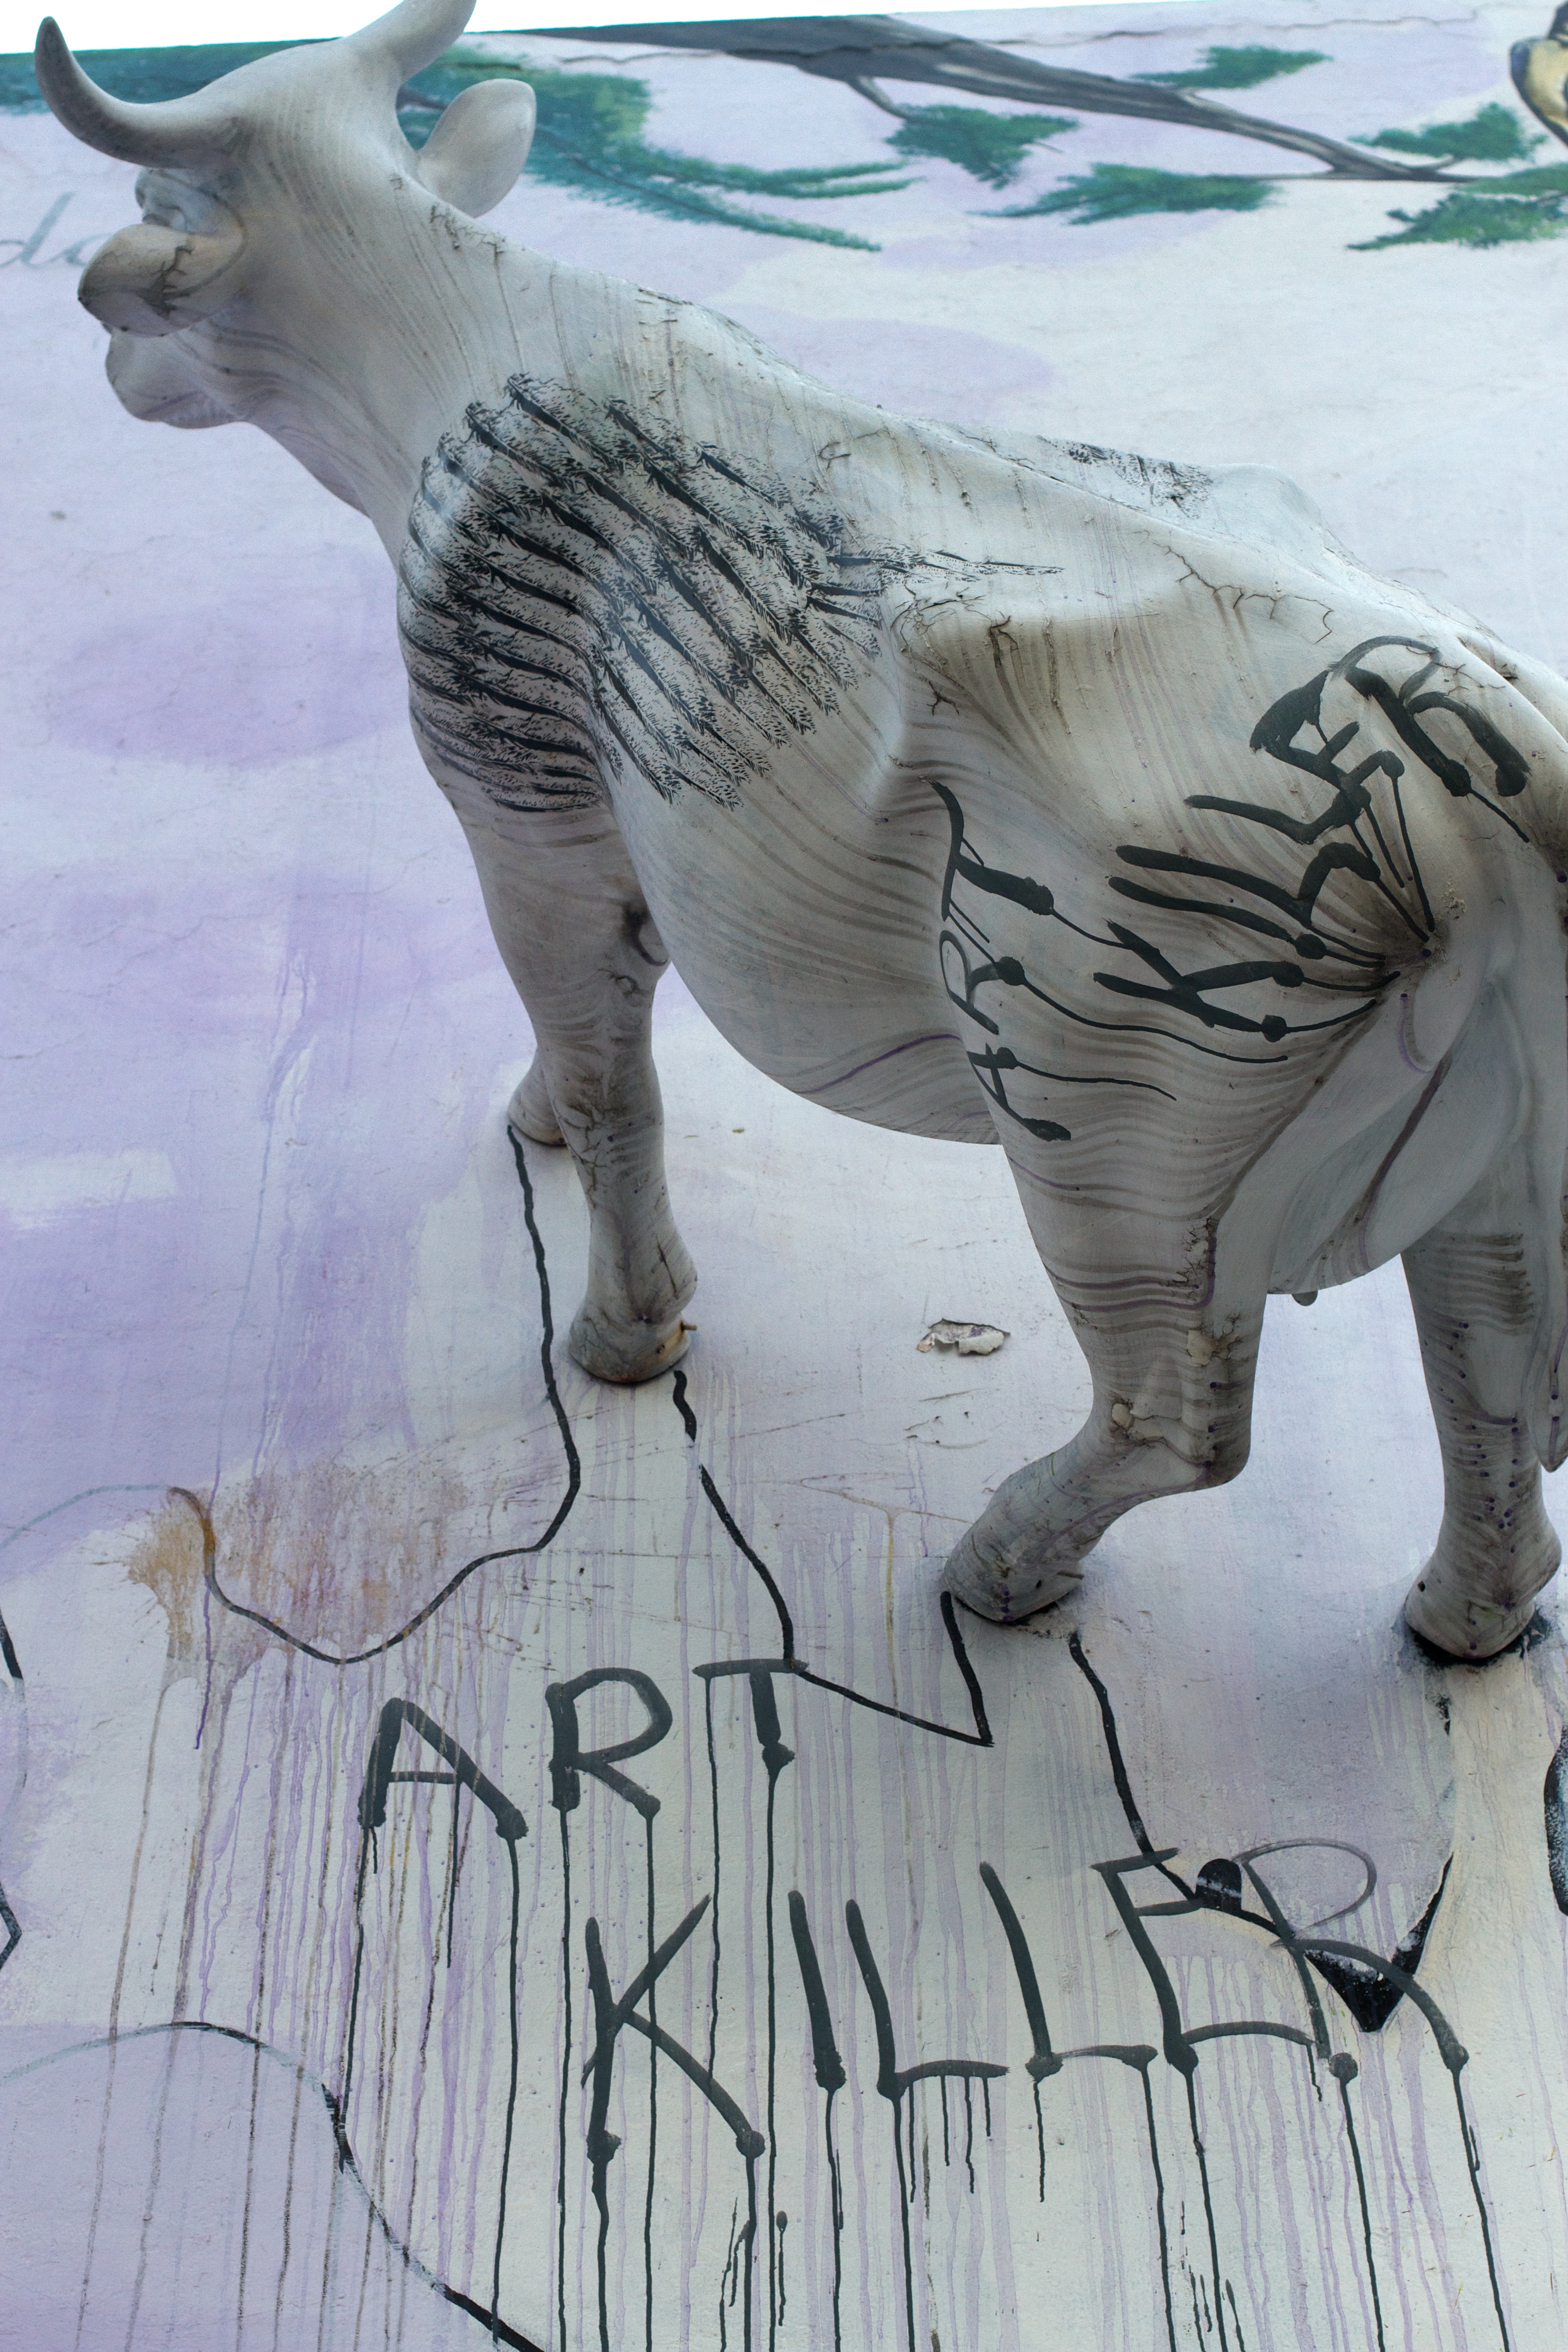
sculpture, art, sketch, drawing